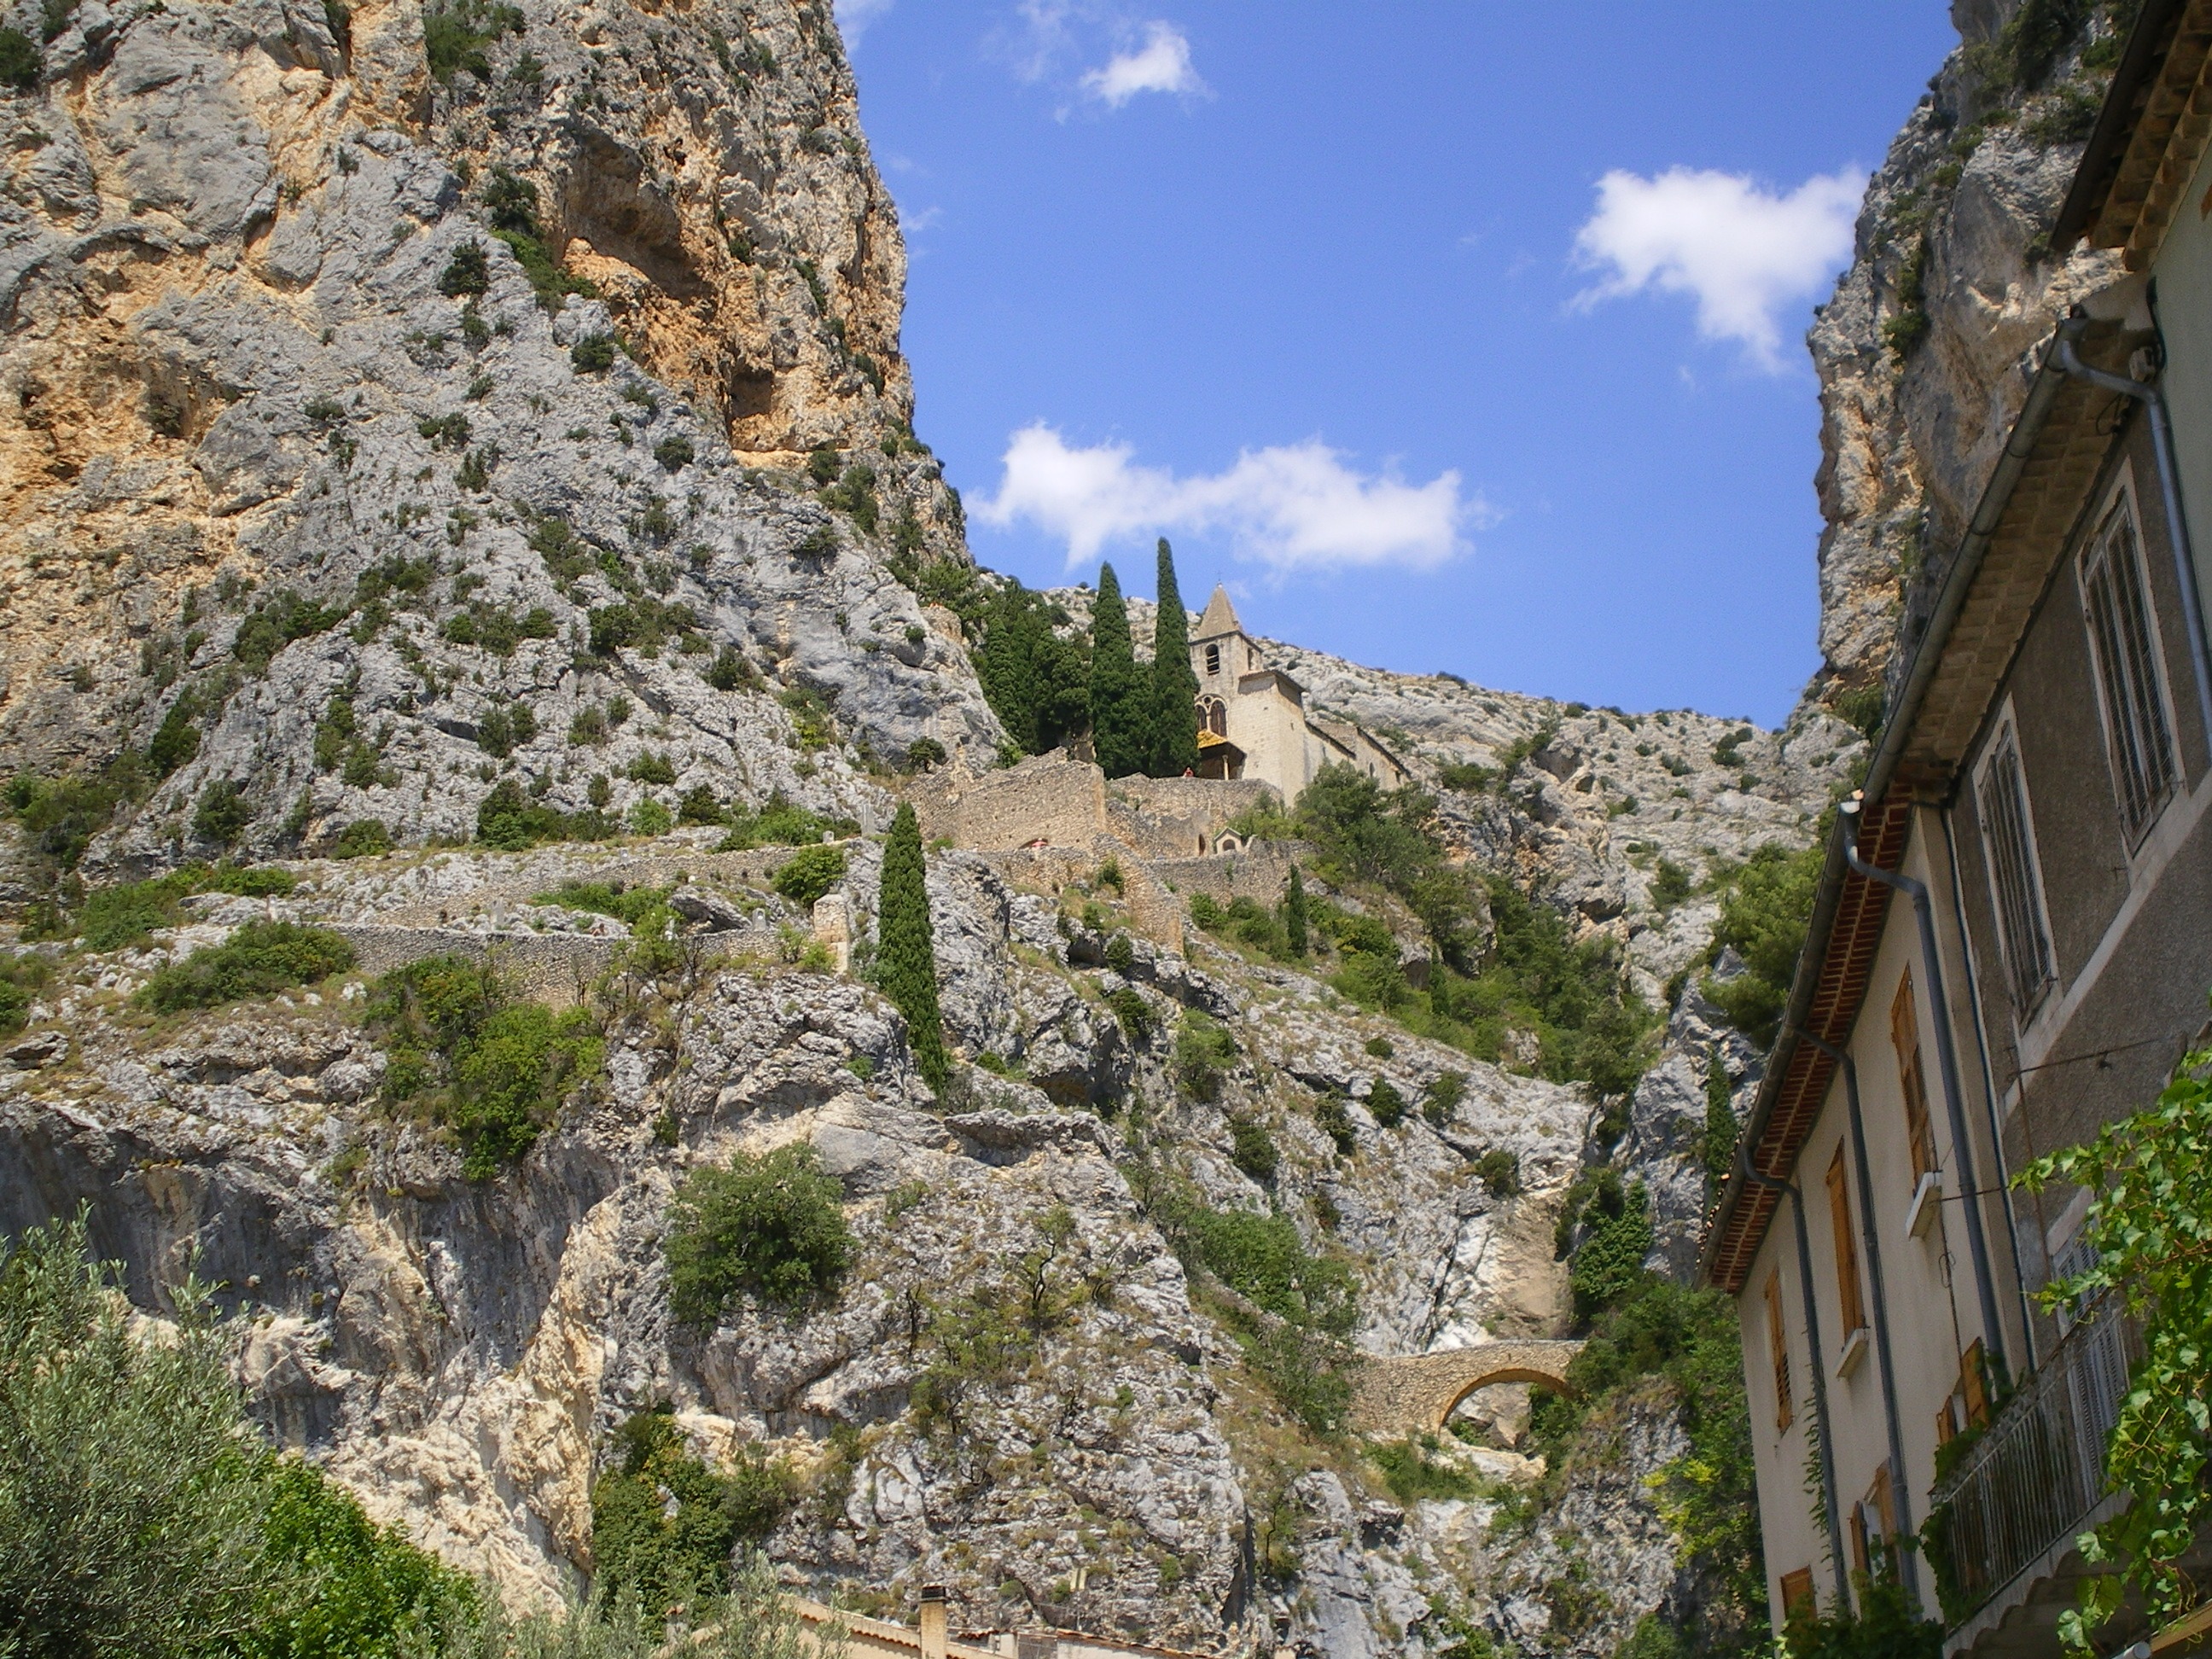
rock, mountain, hiking, trail, valley, mountain range, village, cliff, france, terrain, geology, ruins, monastery, wadi, ancient history